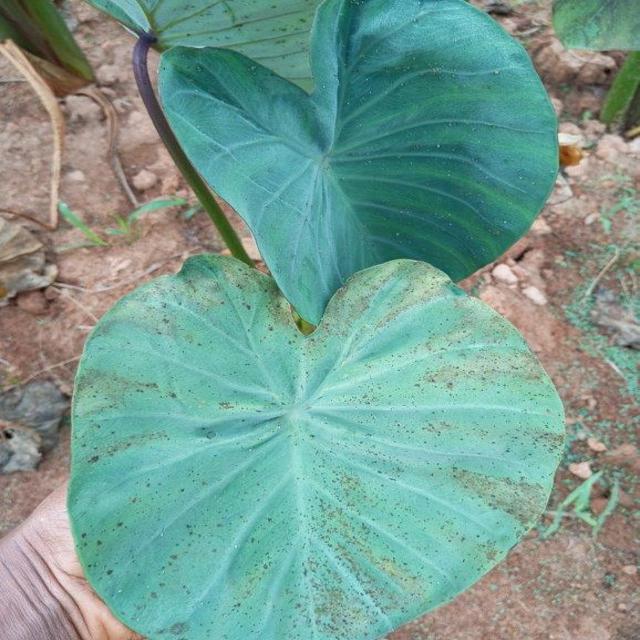
Label: Healthy